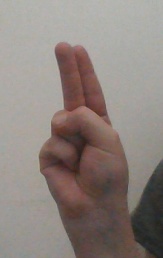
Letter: taa